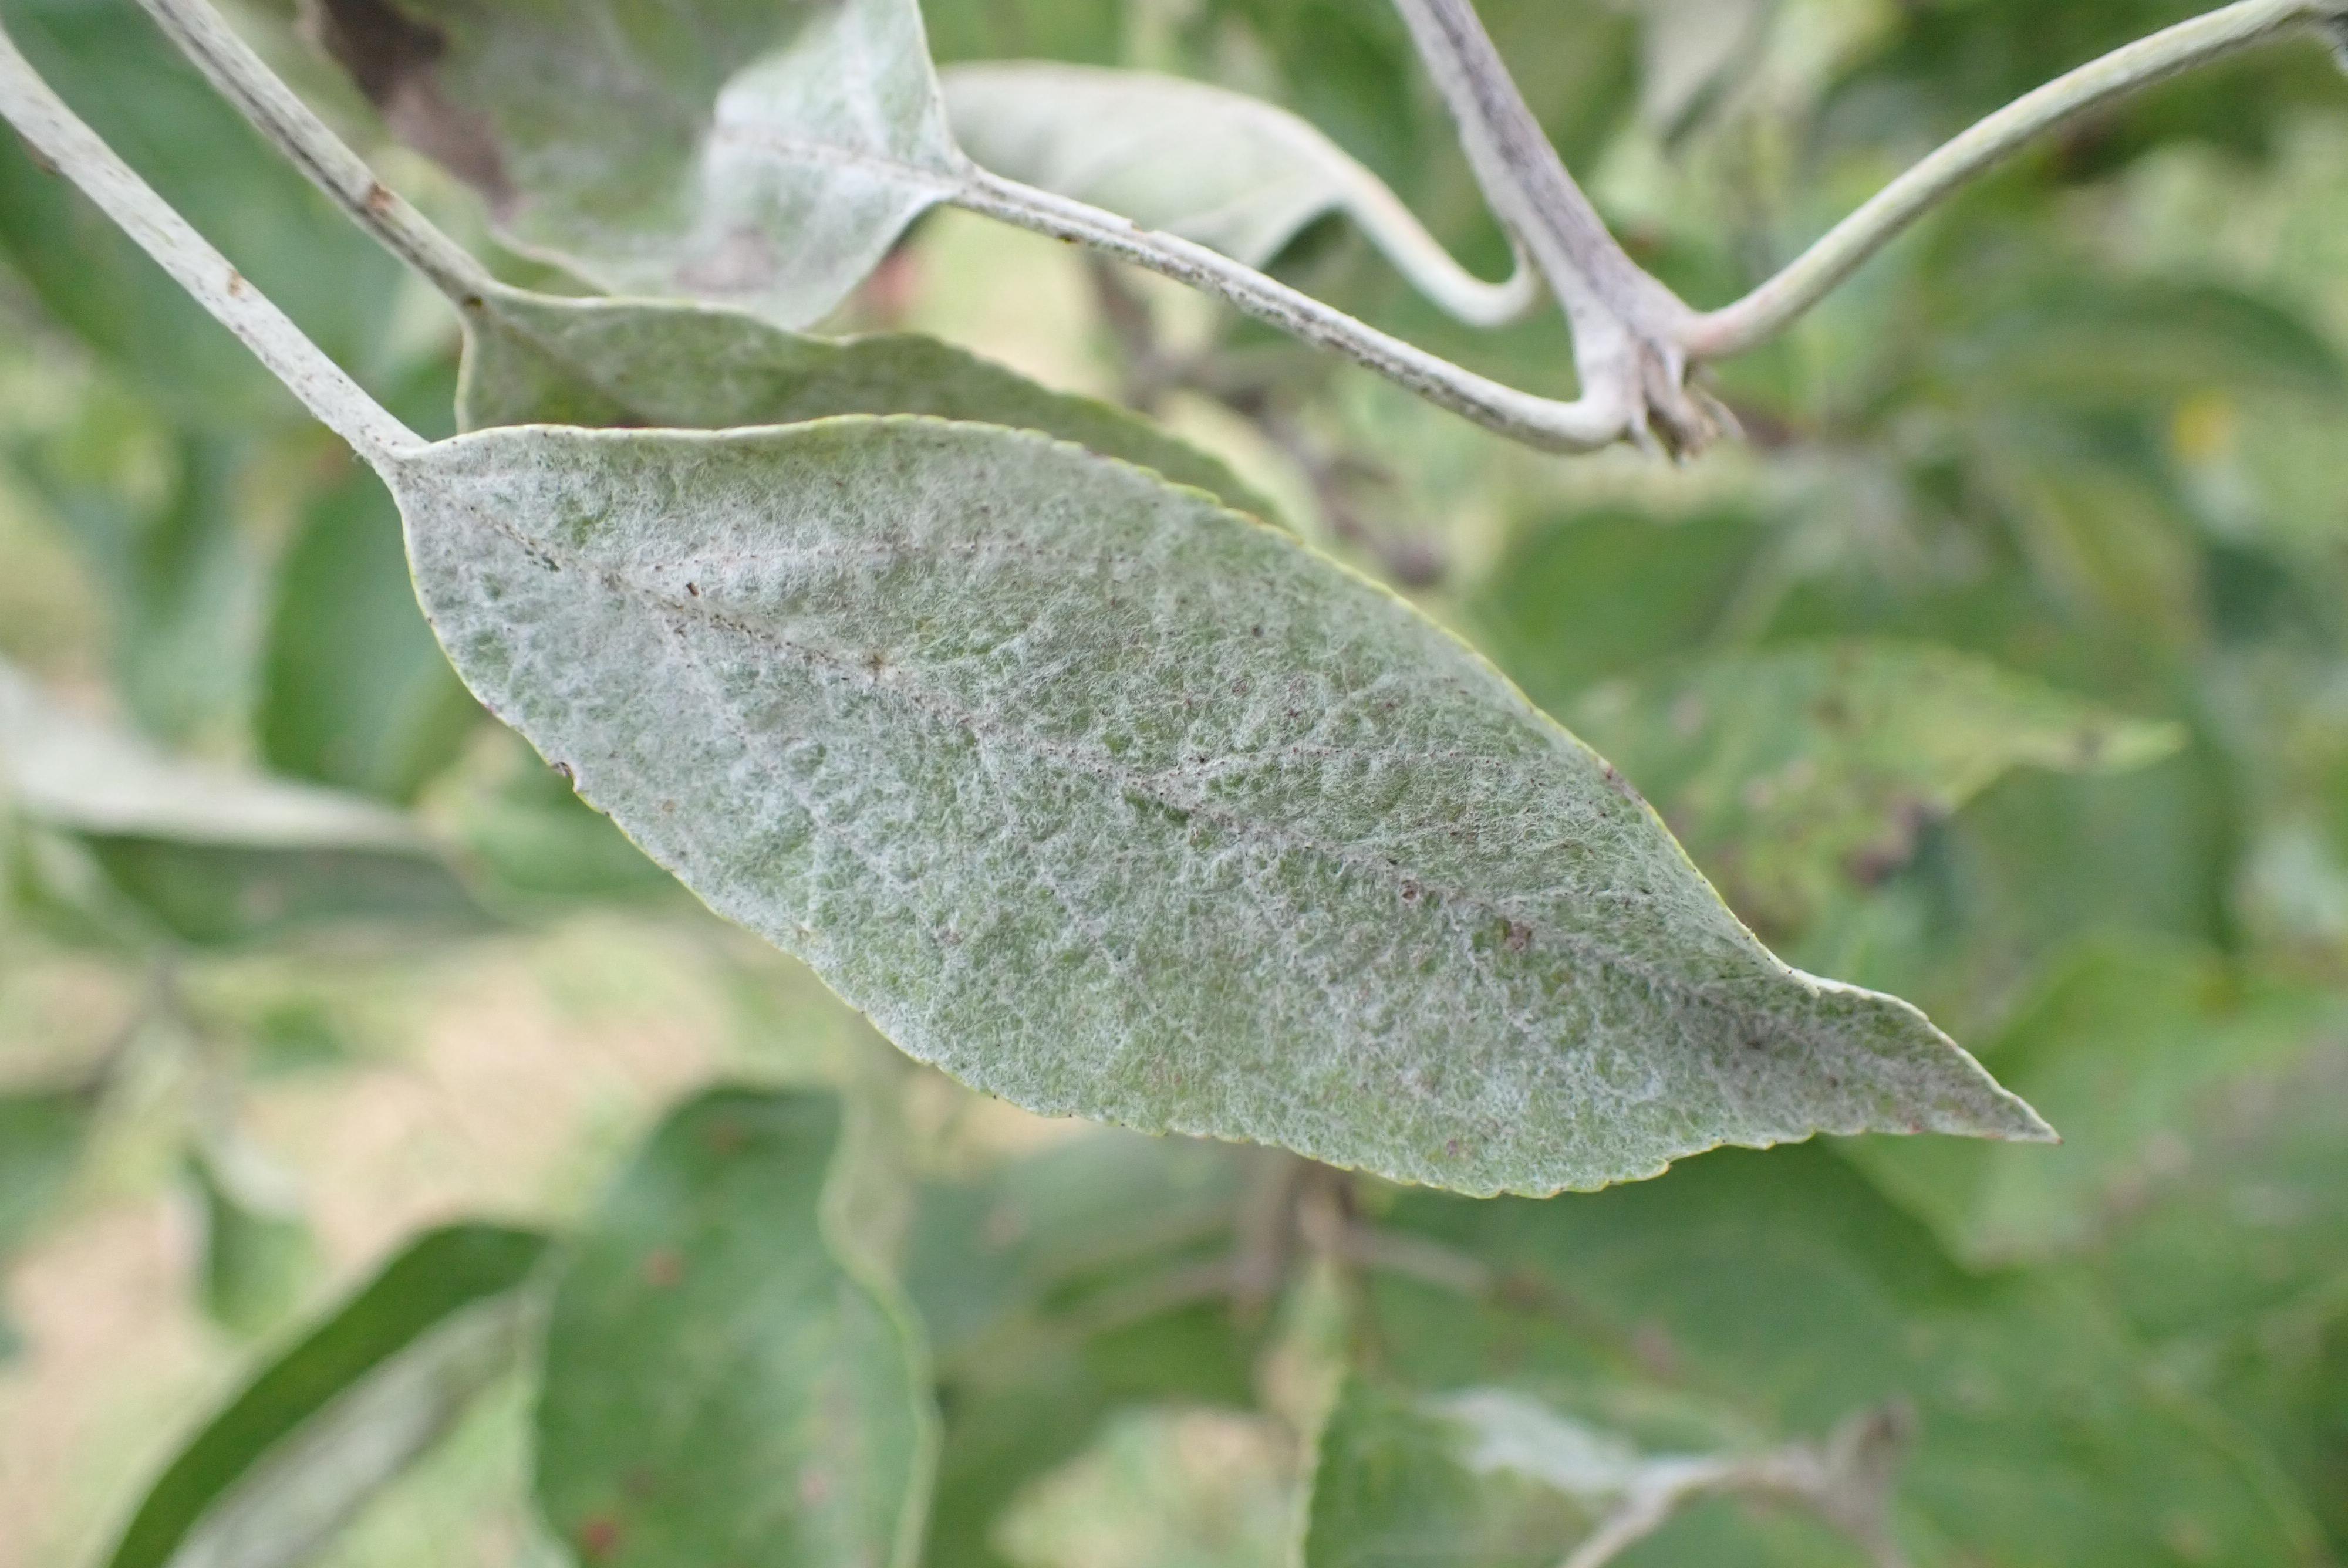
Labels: powdery_mildew